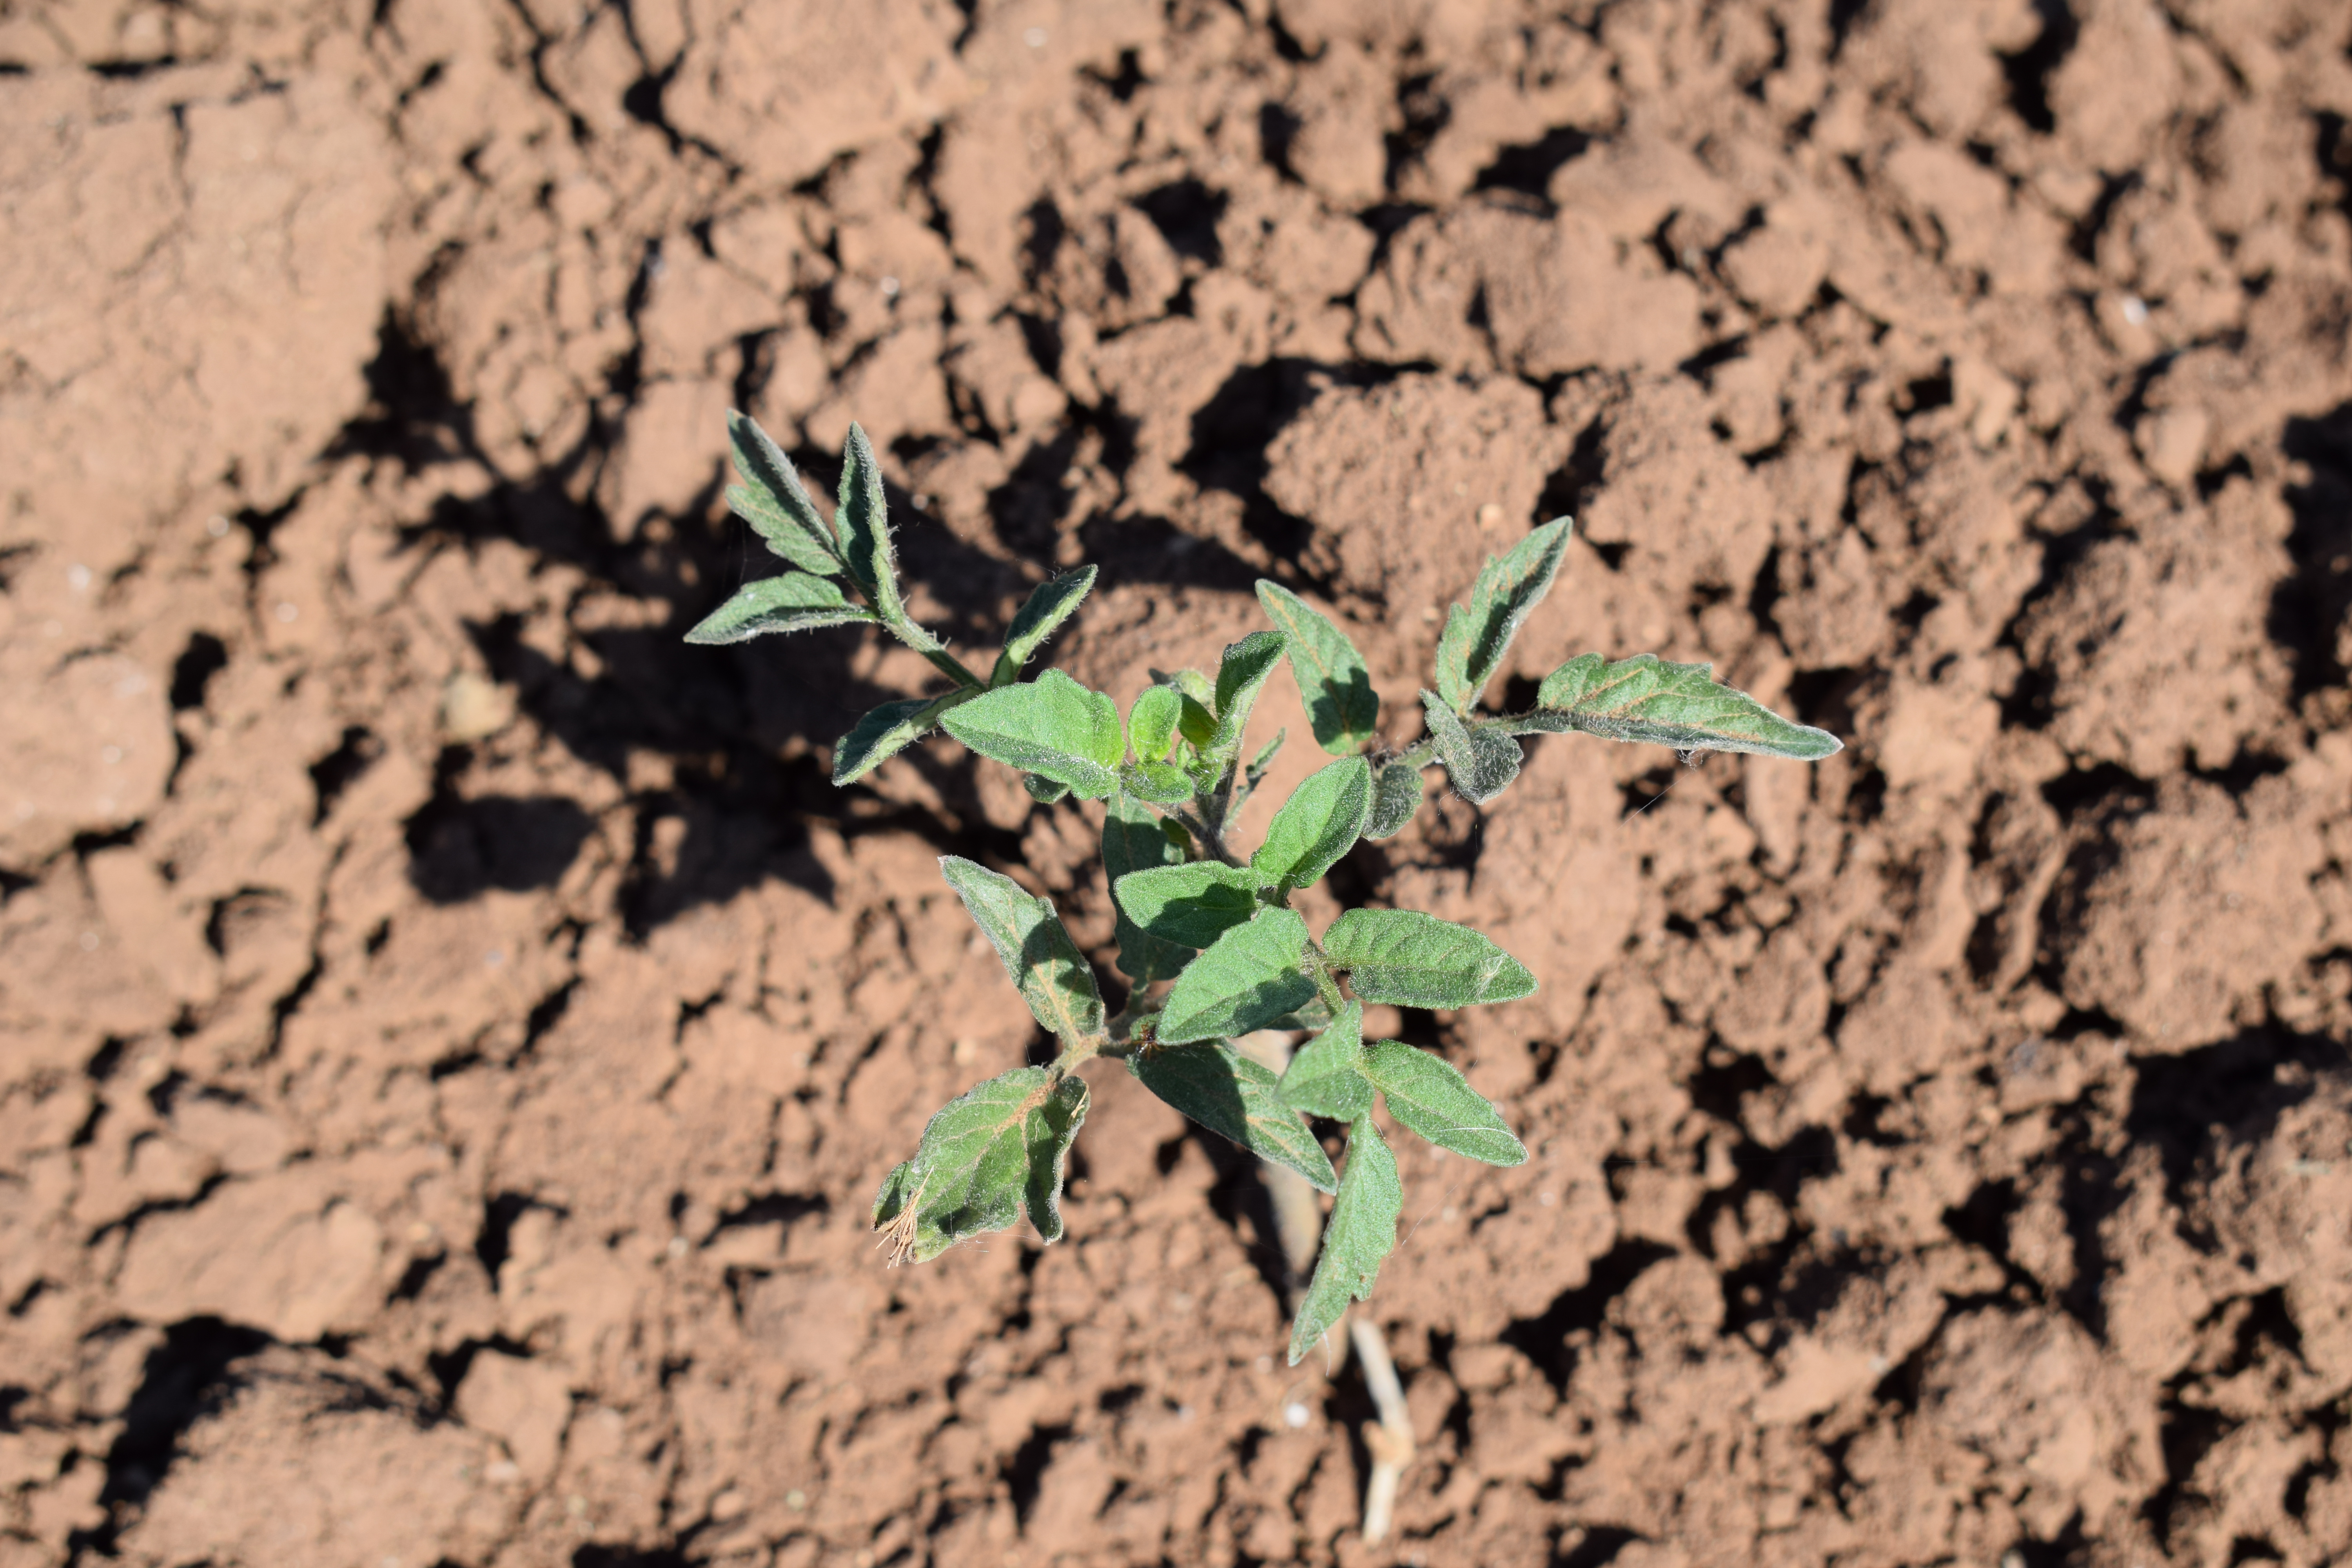
Label: tomato